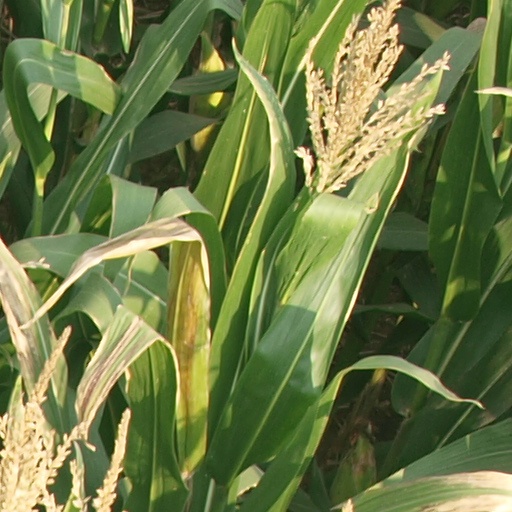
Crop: maize; corn